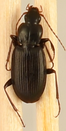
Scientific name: Calathus advena
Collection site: Niwot Ridge NEON (NIWO), plot NIWO_009